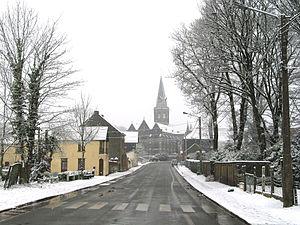
Le Roeulx (Belgique), vue sur la ville en arrivant par la chaussée de Mons./ view on the city - Chaussée de Mons.